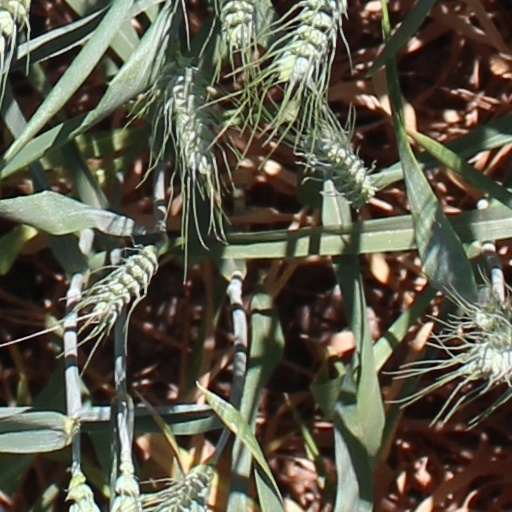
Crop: wheat